Lac d'Aiguebelette

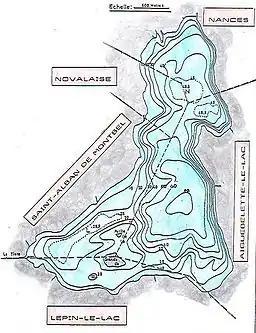

The Lac d'Aiguebelette (Lake of Aiguebelette) is a natural lake north of the Chartreuse Mountains in the French Alps and just west of the Chaîne de l'Épine in the Jura Mountains. It is located within five communes in the Savoie department: Aiguebelette-le-Lac, Lépin-le-Lac, Saint-Alban-de-Montbel, Novalaise and Nances.